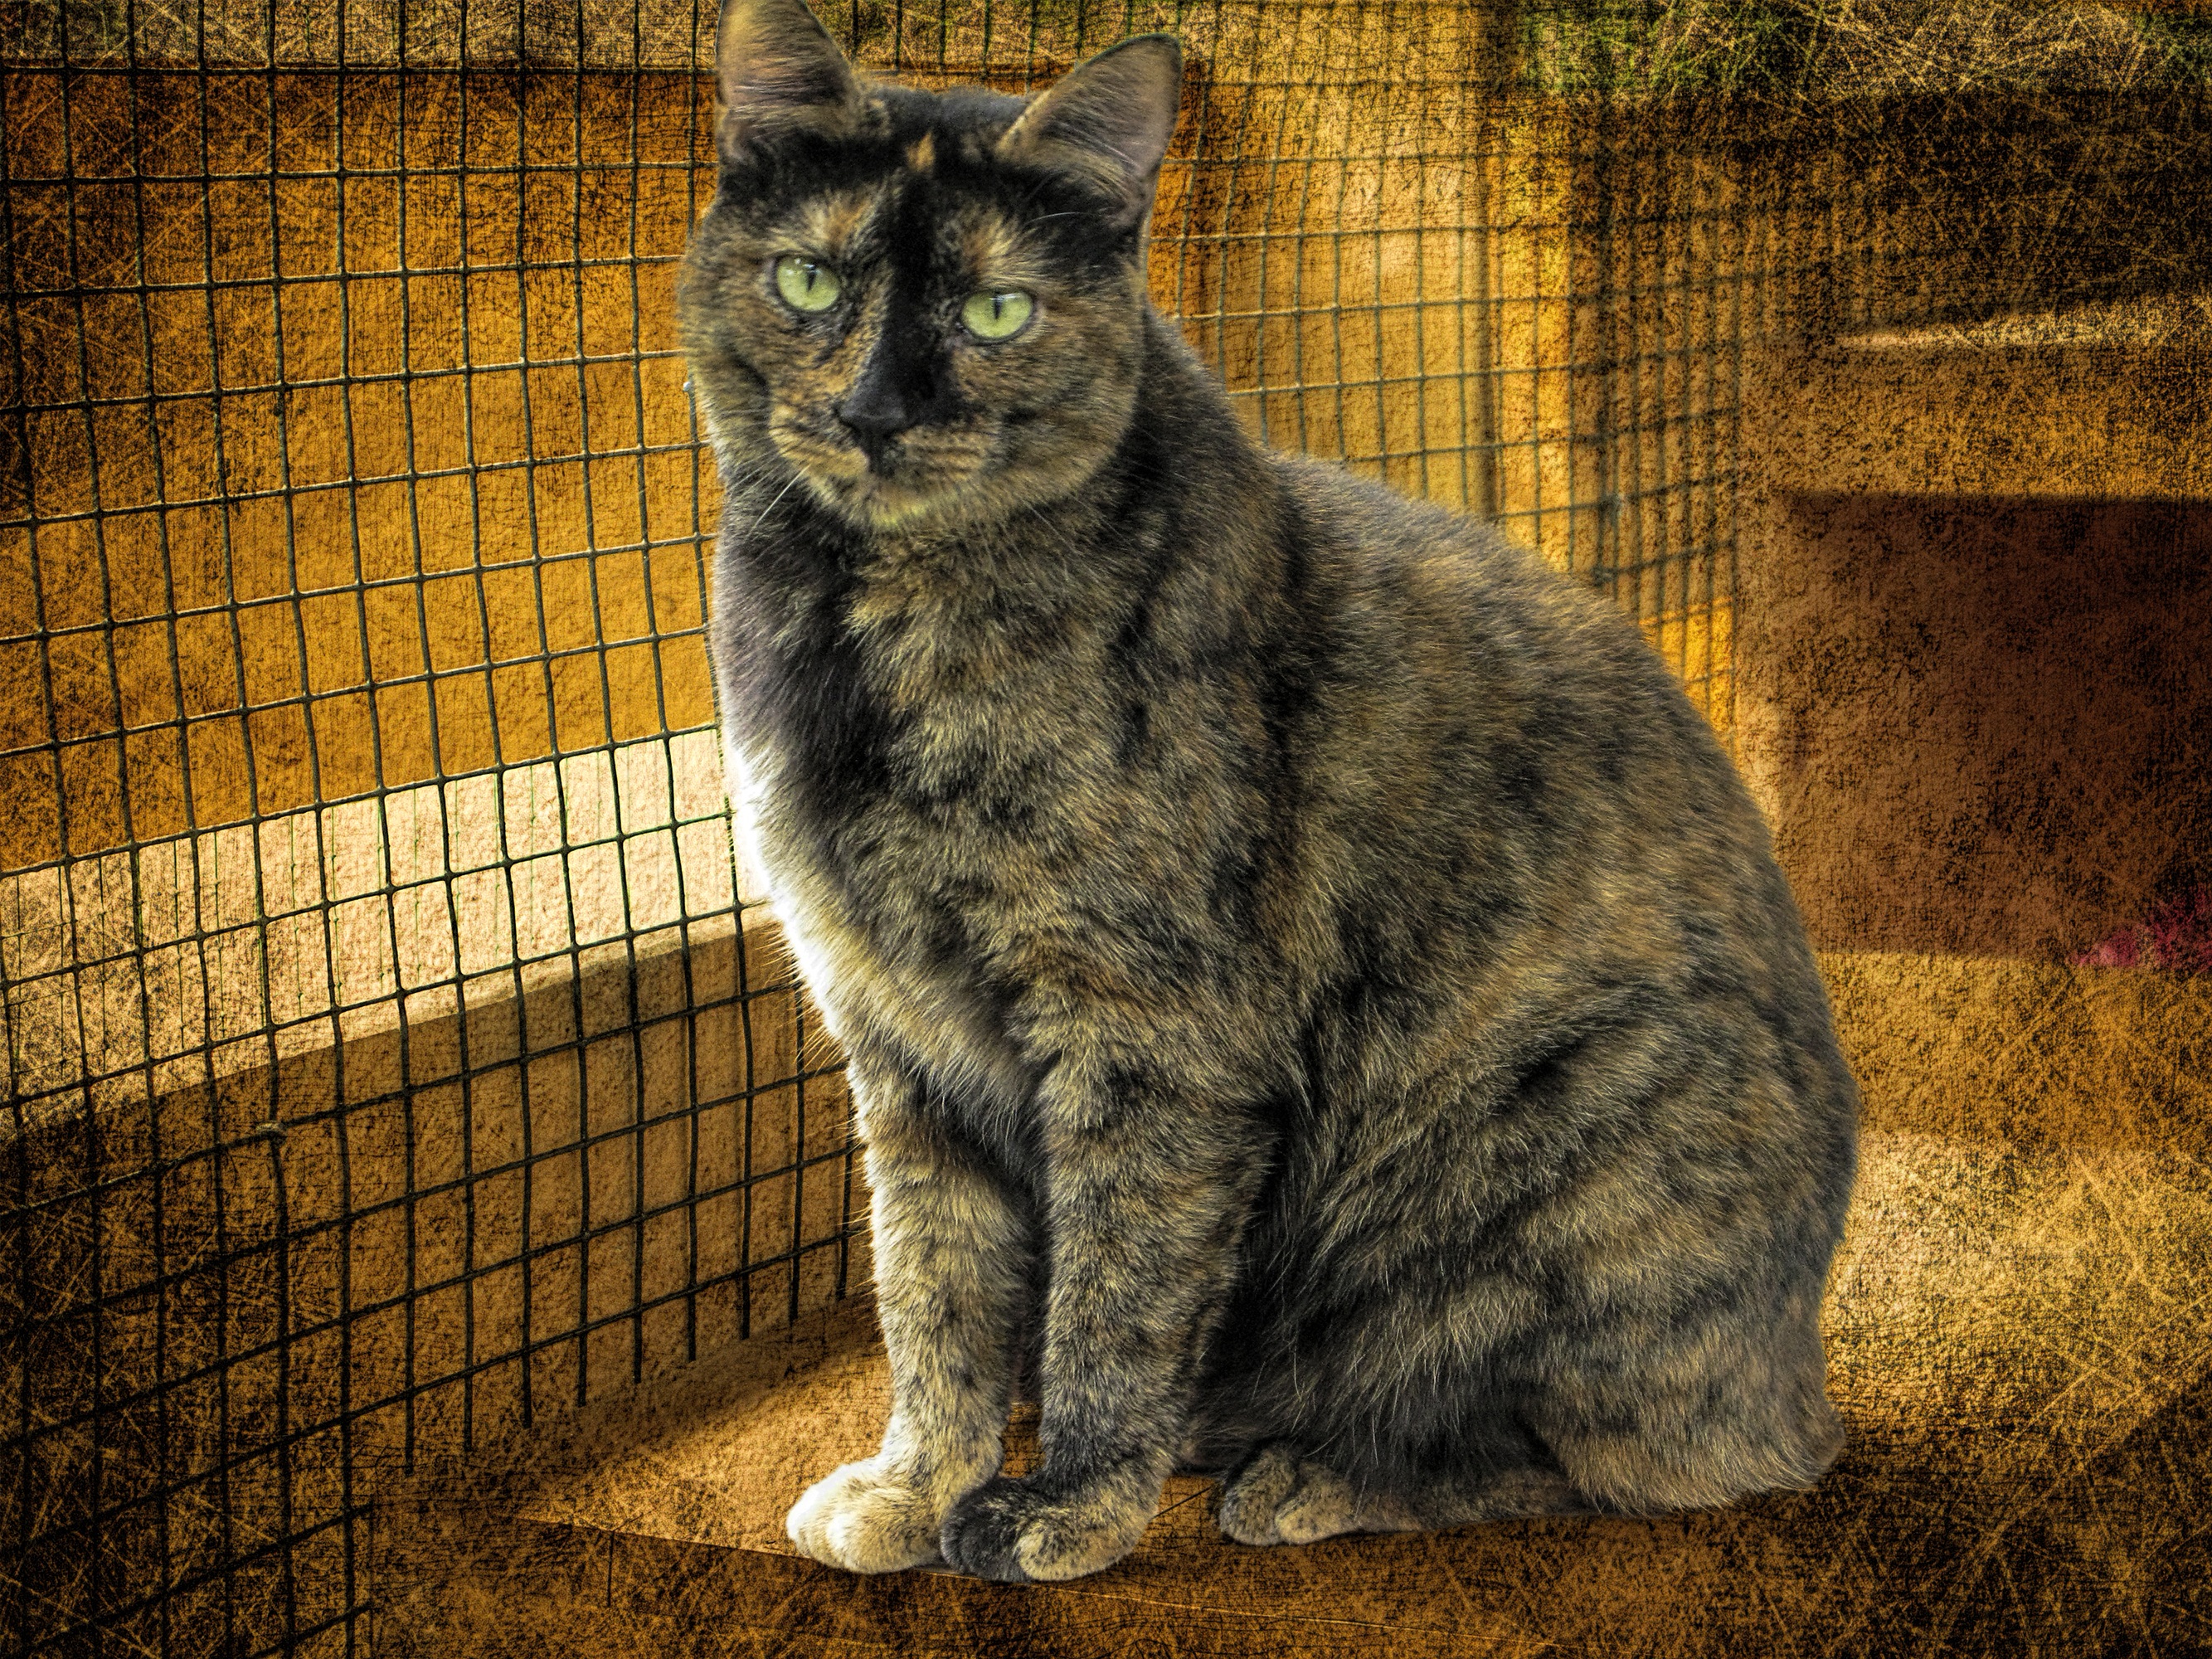
nature, animal, pet, fur, kitten, cat, artistic, feline, mammal, fauna, posing, whiskers, captivity, kitty, vertebrate, domestic, staring, stare, captive, tabby cat, european shorthair, wild cat, small to medium sized cats, cat like mammal, domestic short haired cat, pixie bob, reflexive, carey